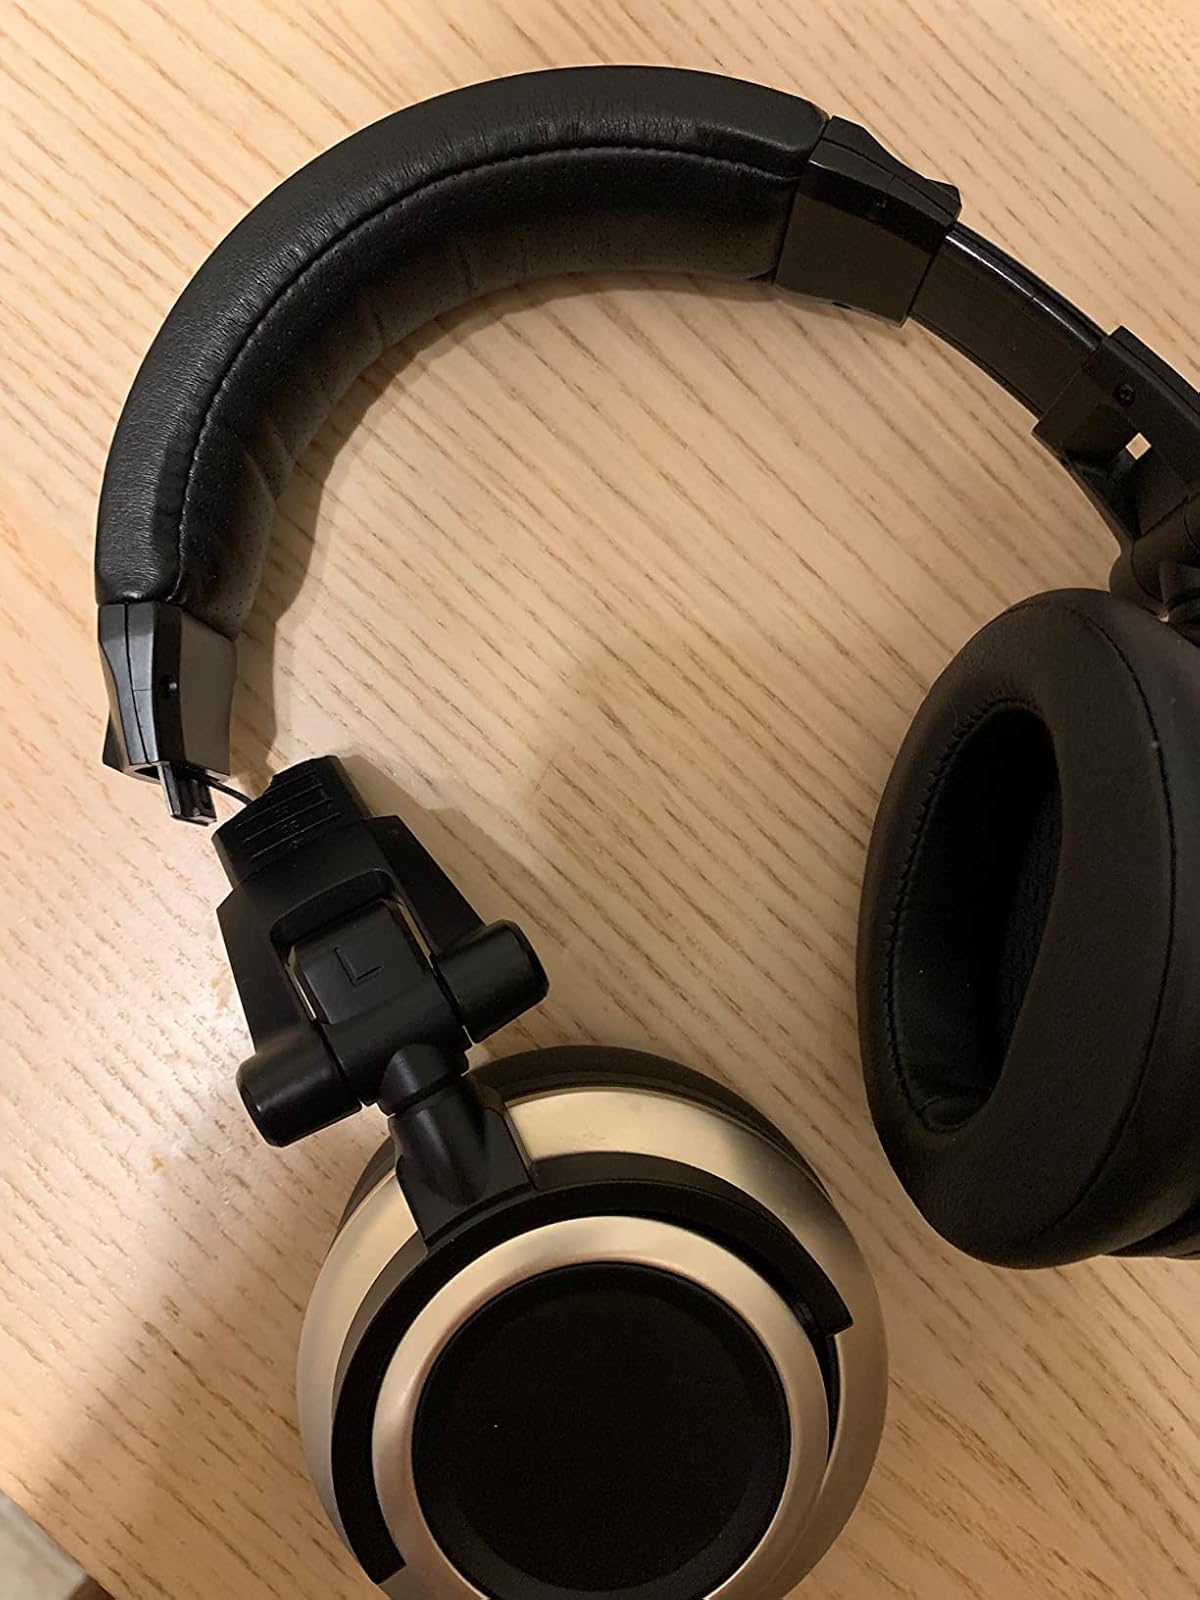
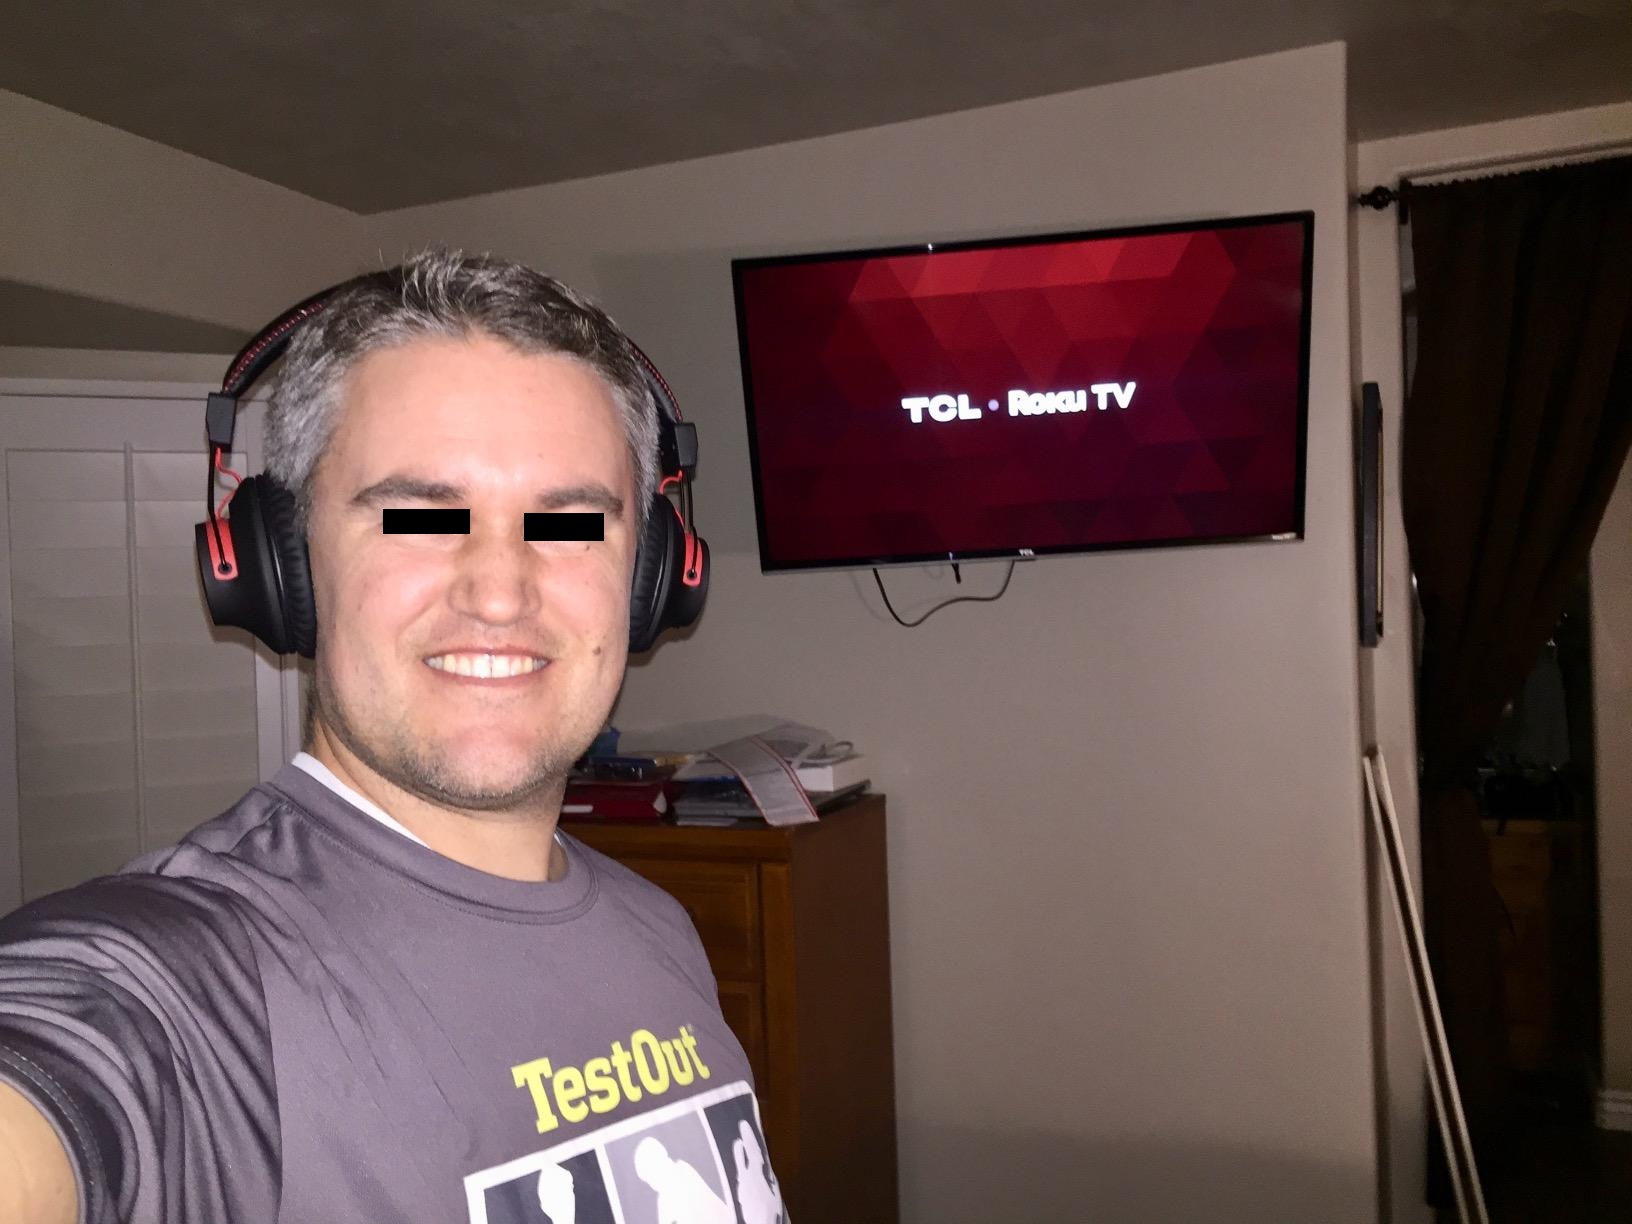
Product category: headphones
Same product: no